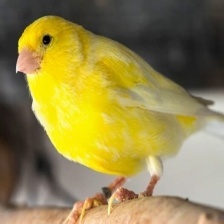
Species: CANARY
Scientific name: SERINUS CANARIA DOMESTICA